Athanase Josué Coquerel

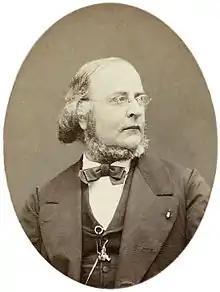
Athanase Josué Coquerel

Athanase Josué Coquerel (16 June 182024 July 1875) was a French Protestant theologian.